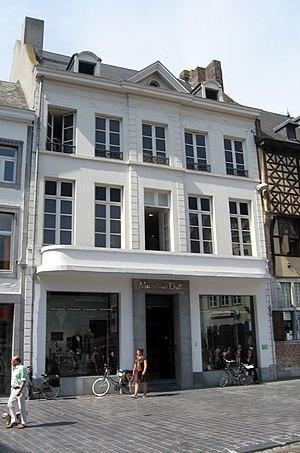
Cette page regroupe l’ensemble du patrimoine immobilier de la ville belge de Hasselt.